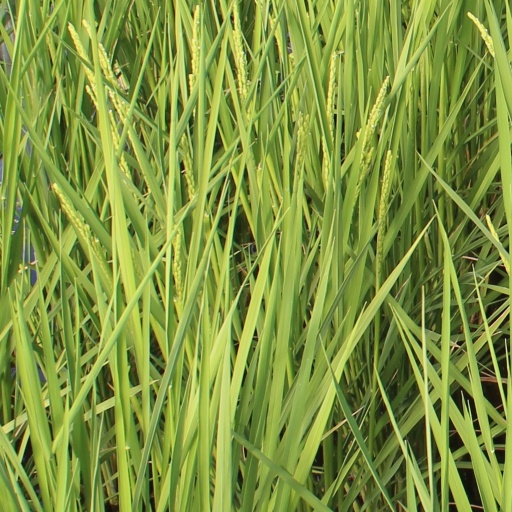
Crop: rice